List of international cricket five-wicket hauls at the Riverside Ground

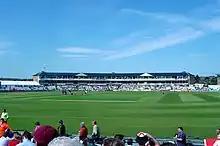
Riverside Stadium in Chester-le-Street

The Riverside Ground is a cricket ground in Chester-le-Street, County Durham. It is the home of Durham County Cricket Club and has hosted Test, One Day International (ODI) and Twenty20 International (T20I) matches. It has a capacity of 17,000 spectators for international matches, for which temporary stands are erected. The Riverside hosted six Test matches between 2003, when England played Zimbabwe, and 2016. It hosted its first ODI in 1999 when Pakistan defeated Scotland by 94 runs in the qualifying round of that year's Cricket World Cup, and T20Is have been played at the ground since 2008. Women's ODI and T20I matches have also been played on the ground.